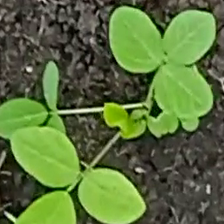
Weed species: Asian_Pigeonwings_(Clitoria Ternatea)